Visa requirements for Saint Vincent and the Grenadines citizens

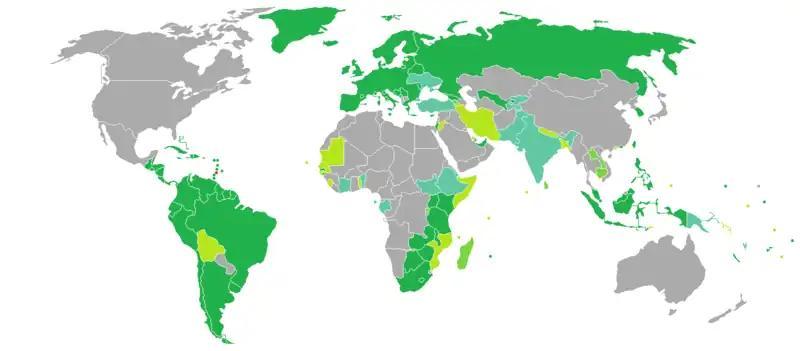
Visa requirements for Saint Vincent and the Grenadines citizens

Many African countries, including Angola, Benin, Burkina Faso, Cameroon, Central African Republic, Chad, Democratic Republic of the Congo, Republic of the Congo, Côte d'Ivoire, Equatorial Guinea, Gabon, Ghana, Guinea, Liberia, Mali, Mauritania, Niger, Rwanda, São Tomé and Príncipe, Senegal, Sierra Leone, Uganda, Zambia require all incoming passengers to have a current International Certificate of Vaccination. Some other countries require vaccination only if the passenger is coming from an infected area.